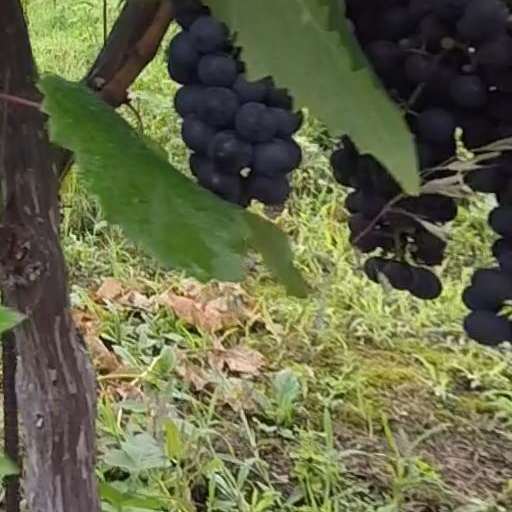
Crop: grape